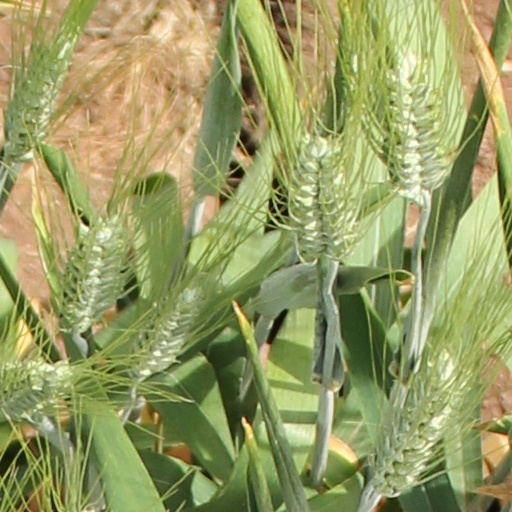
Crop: wheat